Napoleon III

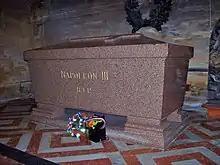
Tomb of Napoleon III

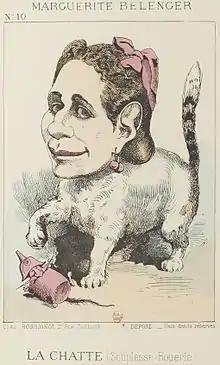
Paul Hadol's caricature of Marguerite Bellanger toying with Napoleon

The Battle of Sedan was a total disaster for the French—the army surrendered to the Prussians and Napoleon III himself was made a prisoner of war. MacMahon arrived at Sedan with one hundred thousand soldiers, not knowing that two German armies were closing in on the city (one from the west and one from the east), blocking any escape. The Germans arrived on 31 August, and by 1 September, occupied the heights around Sedan where they placed artillery batteries, and began shelling the French positions below. At five o'clock in the morning on 1 September, a German shell seriously wounded MacMahon in the hip. Sedan quickly came under bombardment from seven hundred German guns. MacMahon's replacement, General Wimpffen, launched a series of cavalry attacks to try to break the German encirclement, with no success. During the battle and bombardment, the French lost seventeen thousand killed or wounded and twenty-one thousand captured.